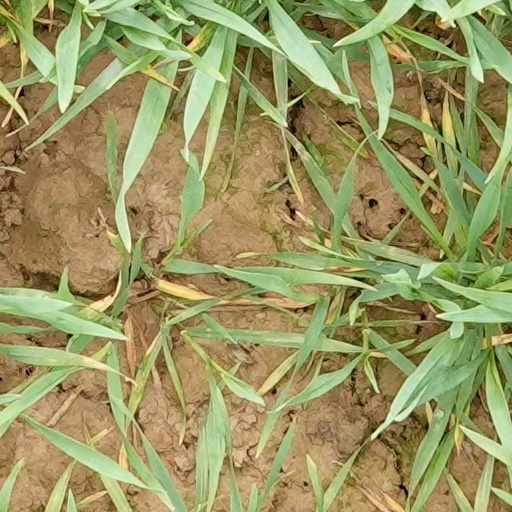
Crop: wheat